Battle of Parwan

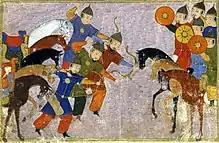
Battle of Vâliyân (Spring of 1221), in a miniature of "Jami' al-tawarikh", Rashid al-Din, 1410-1430.

Jalal al-Din spent the summer of 1221 in Ghazni where thousands of people from all over Afghanistan joined his ranks to defend their homelands after hearing the fate of Bamyan. He assembled a coalition of Afghan and Turkic warriors. From there, he went first to Valiyan, which was under siege by the Mongols, defeated their two armies under the leaderships of Tekejik and Molger, and lifted the siege of Valiyan, with about 1,000 Mongol casualties. Jalal ad-Din regrouped at Parwan. A week later, Genghis Khan sent his chief justice Shigi Qutuqu to hunt down Jalal al-Din, but only gave the inexperienced general 30,000–50,000 troops.